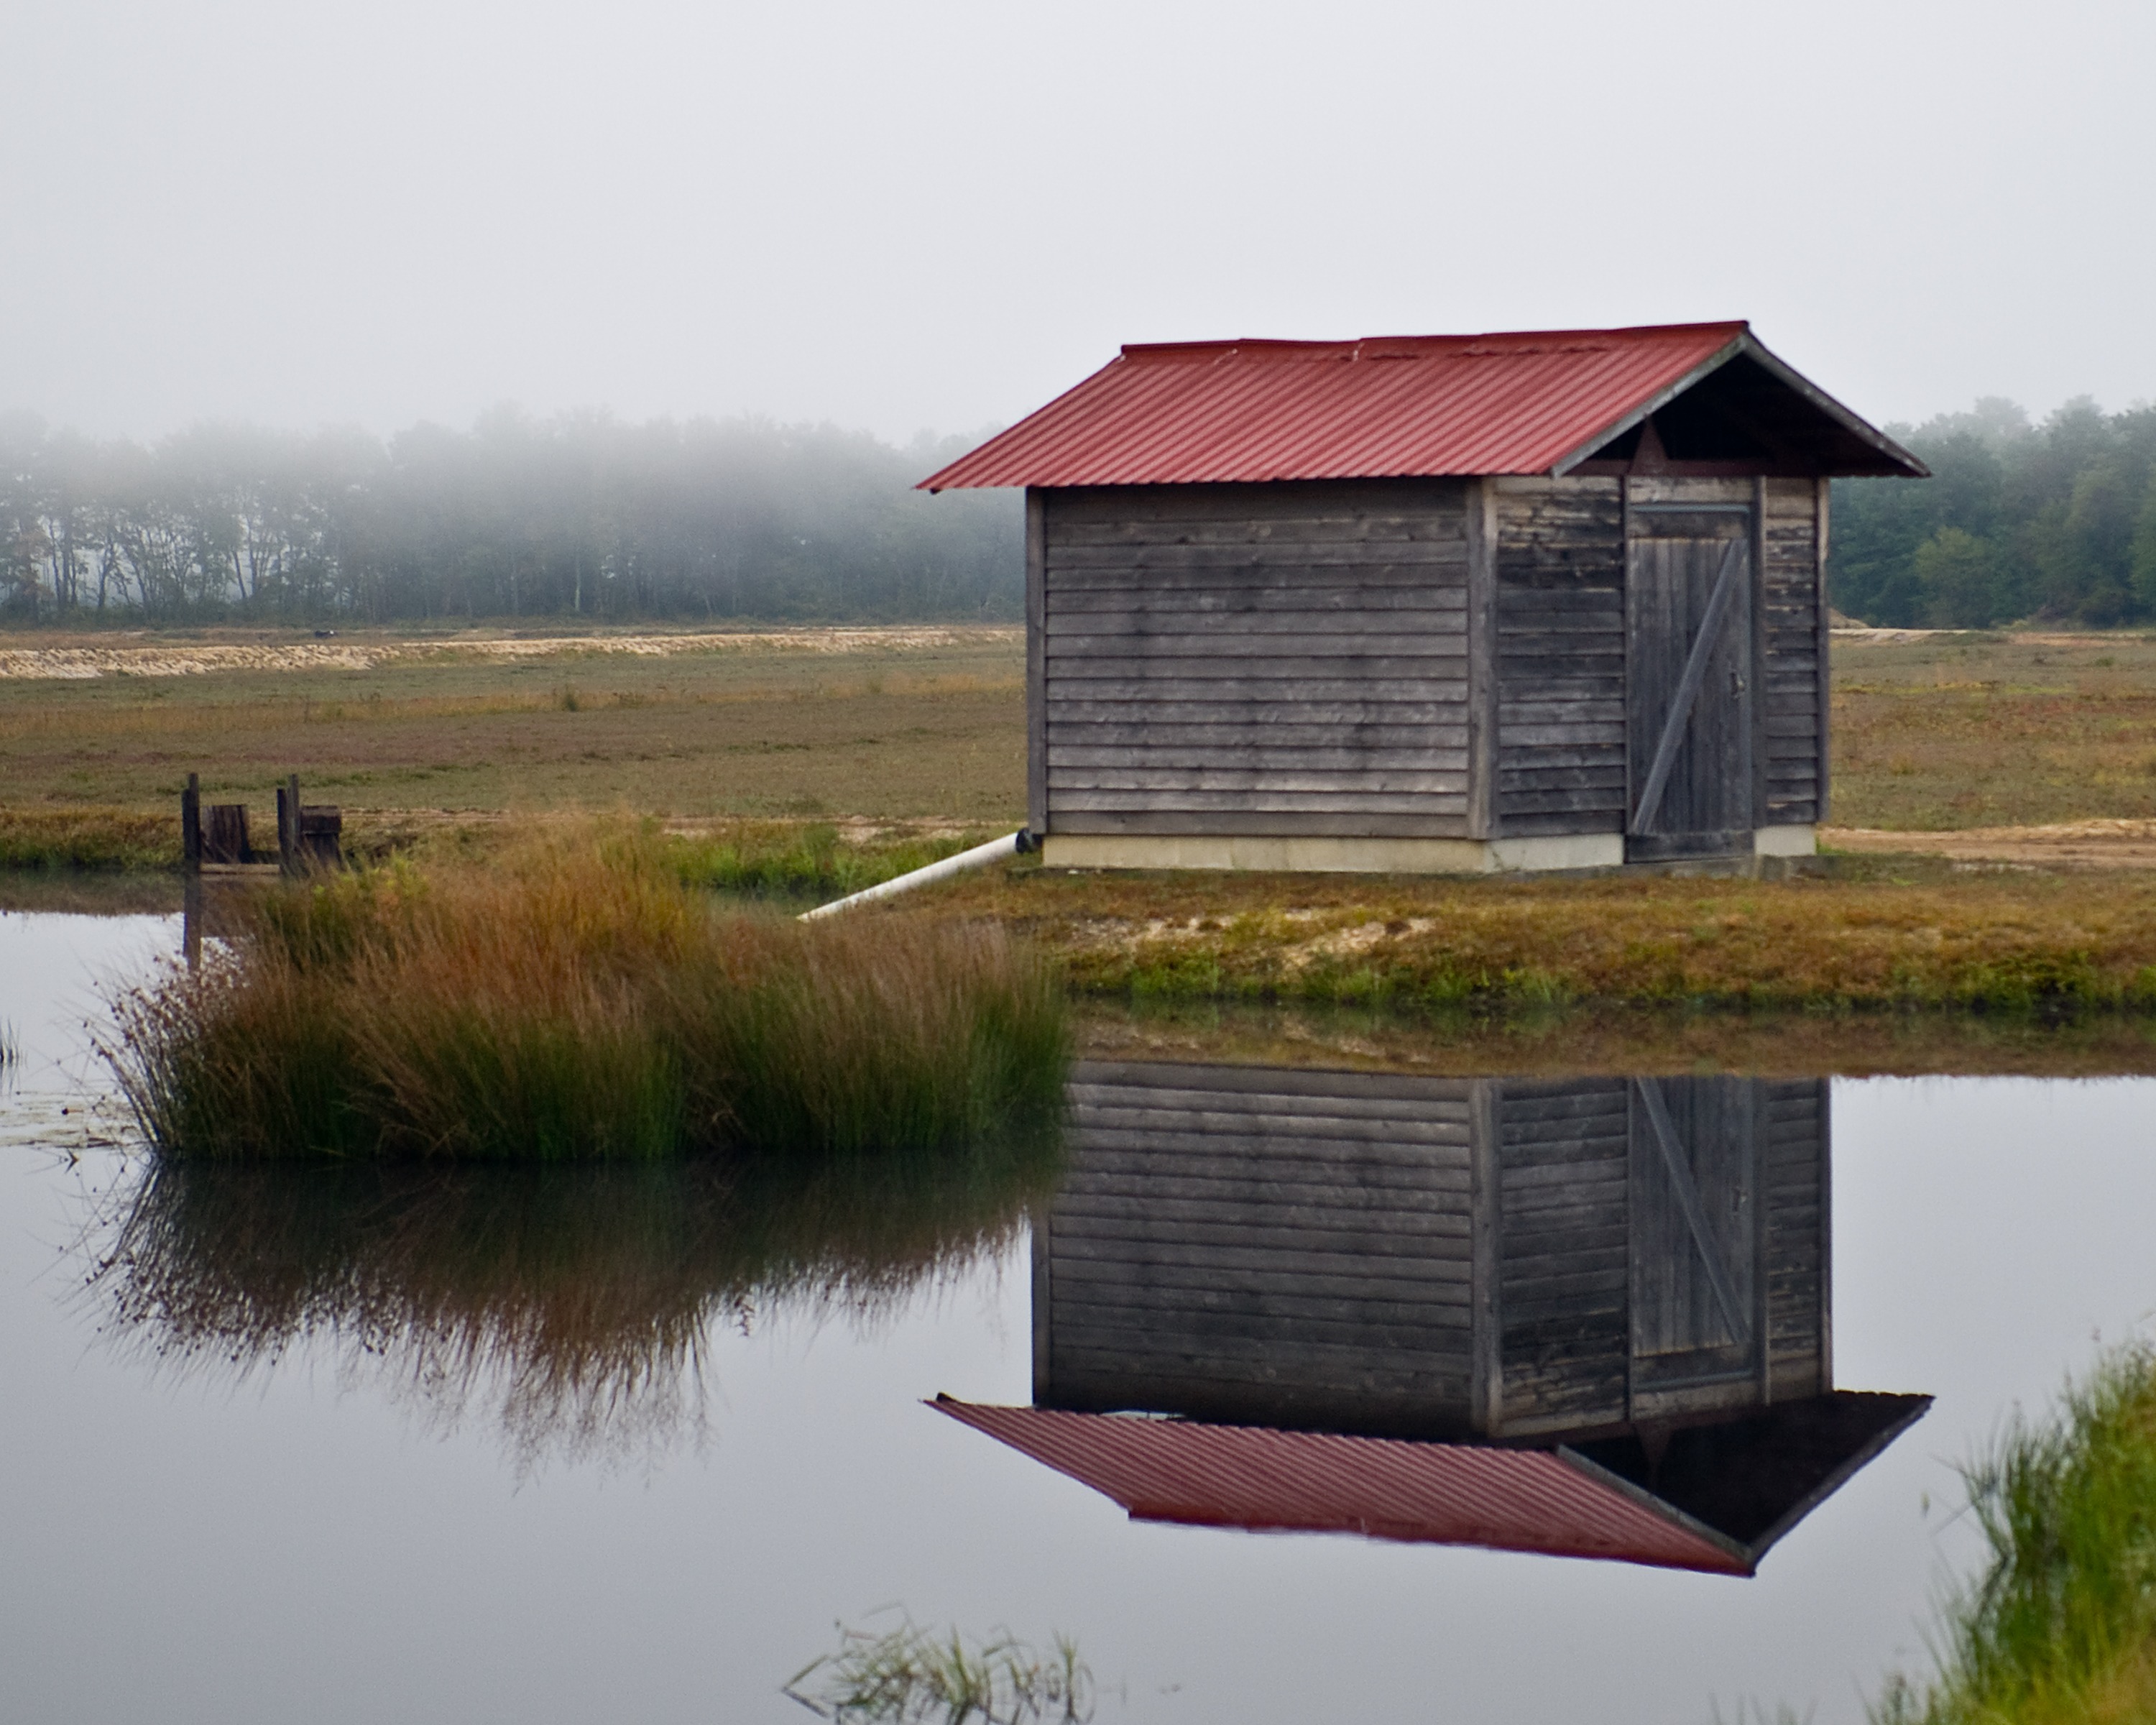
nature, forest, house, lake, roof, building, barn, foggy, shed, shack, reflection, boathouse, lonely, misty, reflexion, rural area